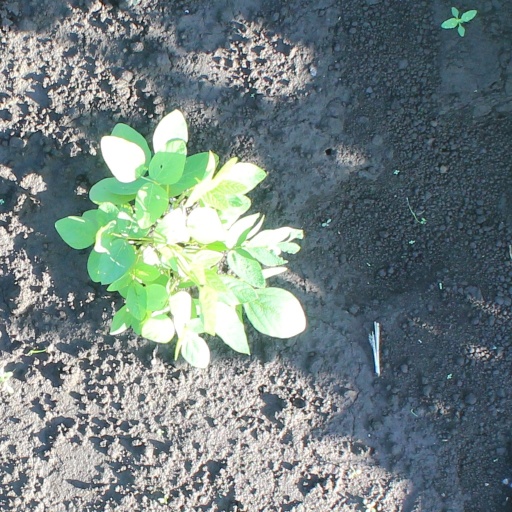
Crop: soybean